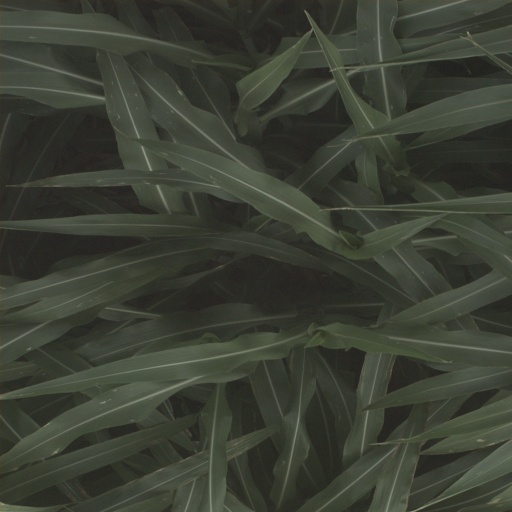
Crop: sorghum